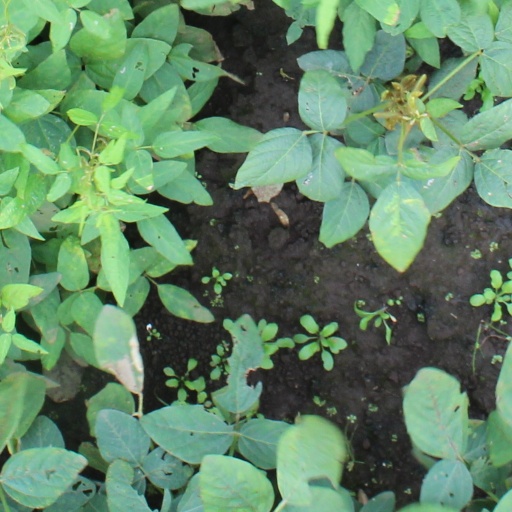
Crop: soybean